Abu Hail (Dubai Metro)

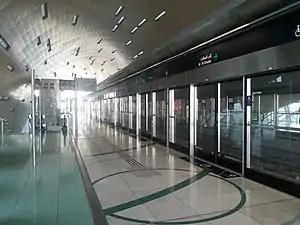
Platform view

Abu Hail is a rapid transit station on the Green Line of the Dubai Metro in Dubai, UAE, serving the Hor Al Anz areas in Deira. The district of Abu Hail itself is north of Hor Al Anz.